The Brighton to Portsmouth line of the LBSCR

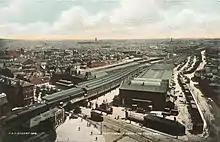
Portsmouth Town station, with the extension to Portsmouth Harbour at lower left and the line to Fratton at top right

The inconvenience for the heavy traffic for the Isle of Wight ferries, of having to use road transport from the Portsmouth station to the ferry berth, eventually prompted the LSWR and the LBSCR to collaborate in building an extension railway. It was authorised by the Joint Portsmouth Railway Extension Act of 1873, and was known officially as The Joint Line. At just over a mile in length, it was to leave the existing line at the throat of Portsmouth station and climb past it on the south side, running at a high level to The Hard, forming a new landing stage there adjacent to the (Royal) Albert Pier, and a passenger station that came to be called Portsmouth Harbour. A branch line was to run from the approach to the harbour station, turning north across a swing bridge to Watering Island Jetty, for the use of the Admiralty, and not infrequently by royalty en route to Osborne House and elsewhere. The Harbour extension opened on 2 October 1876.